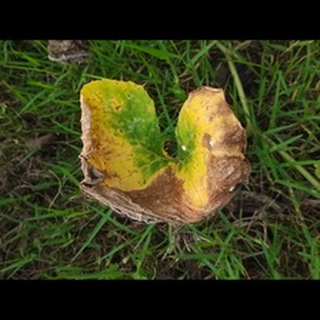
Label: pumpkin_downy_mildew